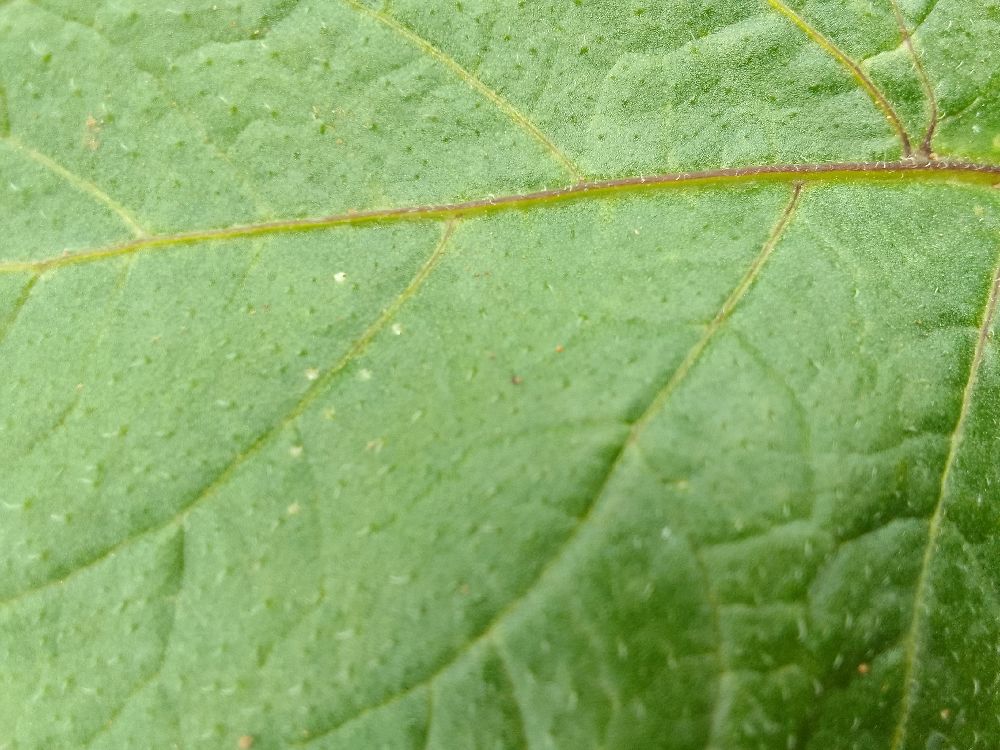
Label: Healthy